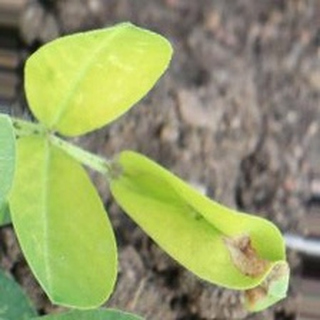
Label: groundnut_nutrition_deficiency